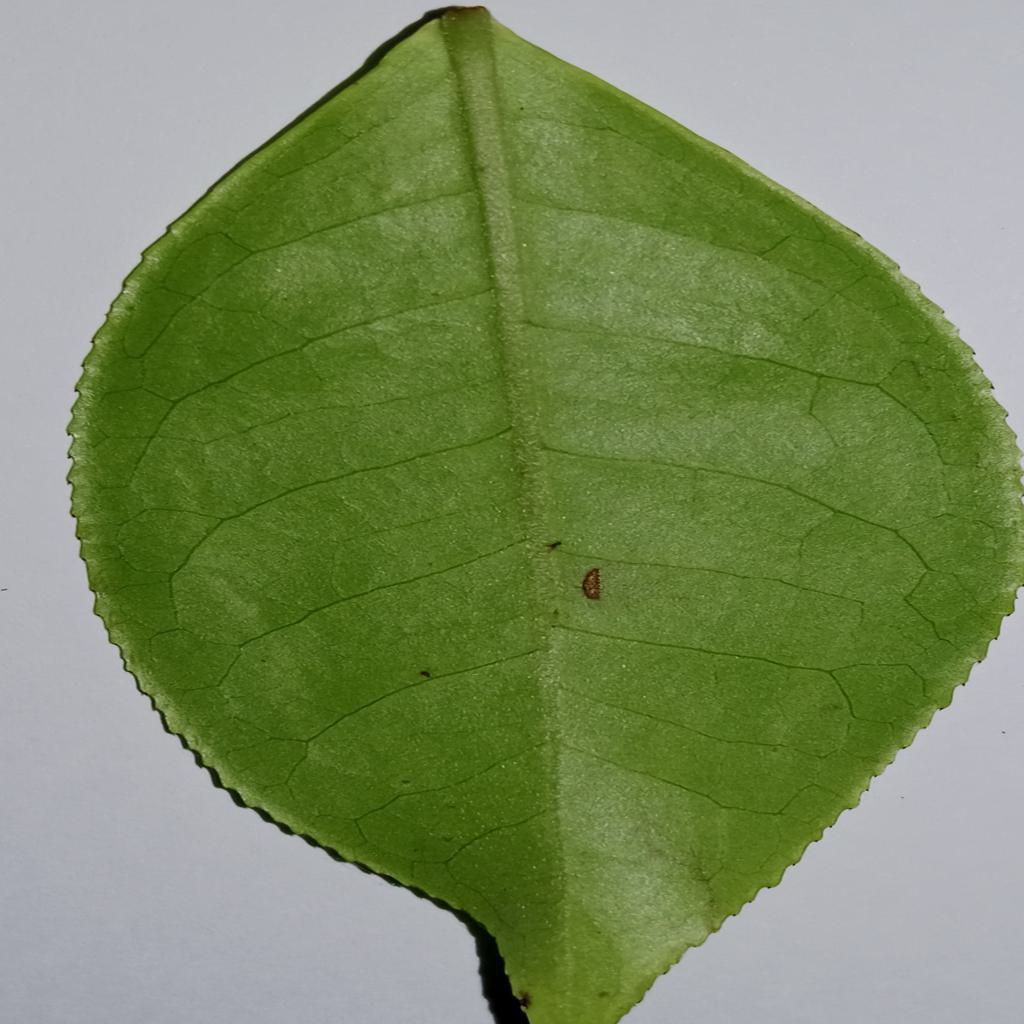
Label: Healthy